Winter Olympic Games

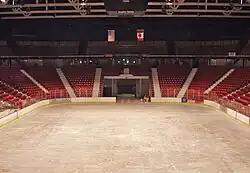
The Herb Brooks Arena in Lake Placid, site ofthe "Miracle on Ice" in 1980

The Austrian city of Innsbruck was the host in 1964. For the first time, the Olympic torch of the Winter Olympic Games was lit at the traditional ritual held in the temple of Olympia. Although Innsbruck was a traditional winter sports resort, unprojected warm weather caused a lack of snow and organisers were unable to save enough snow to be used during the Games, and the Austrian army was enlisted to transport snow and ice from other places to the sports venues. Soviet speed-skater Lidia Skoblikova made history by winning all four-speed skating events. Her career total of six gold medals set a record for Winter Olympics athletes. Also, for the first time Luge was added to the Olympic program, but the sport received bad publicity when a competitor was killed in a pre-Olympic training run.